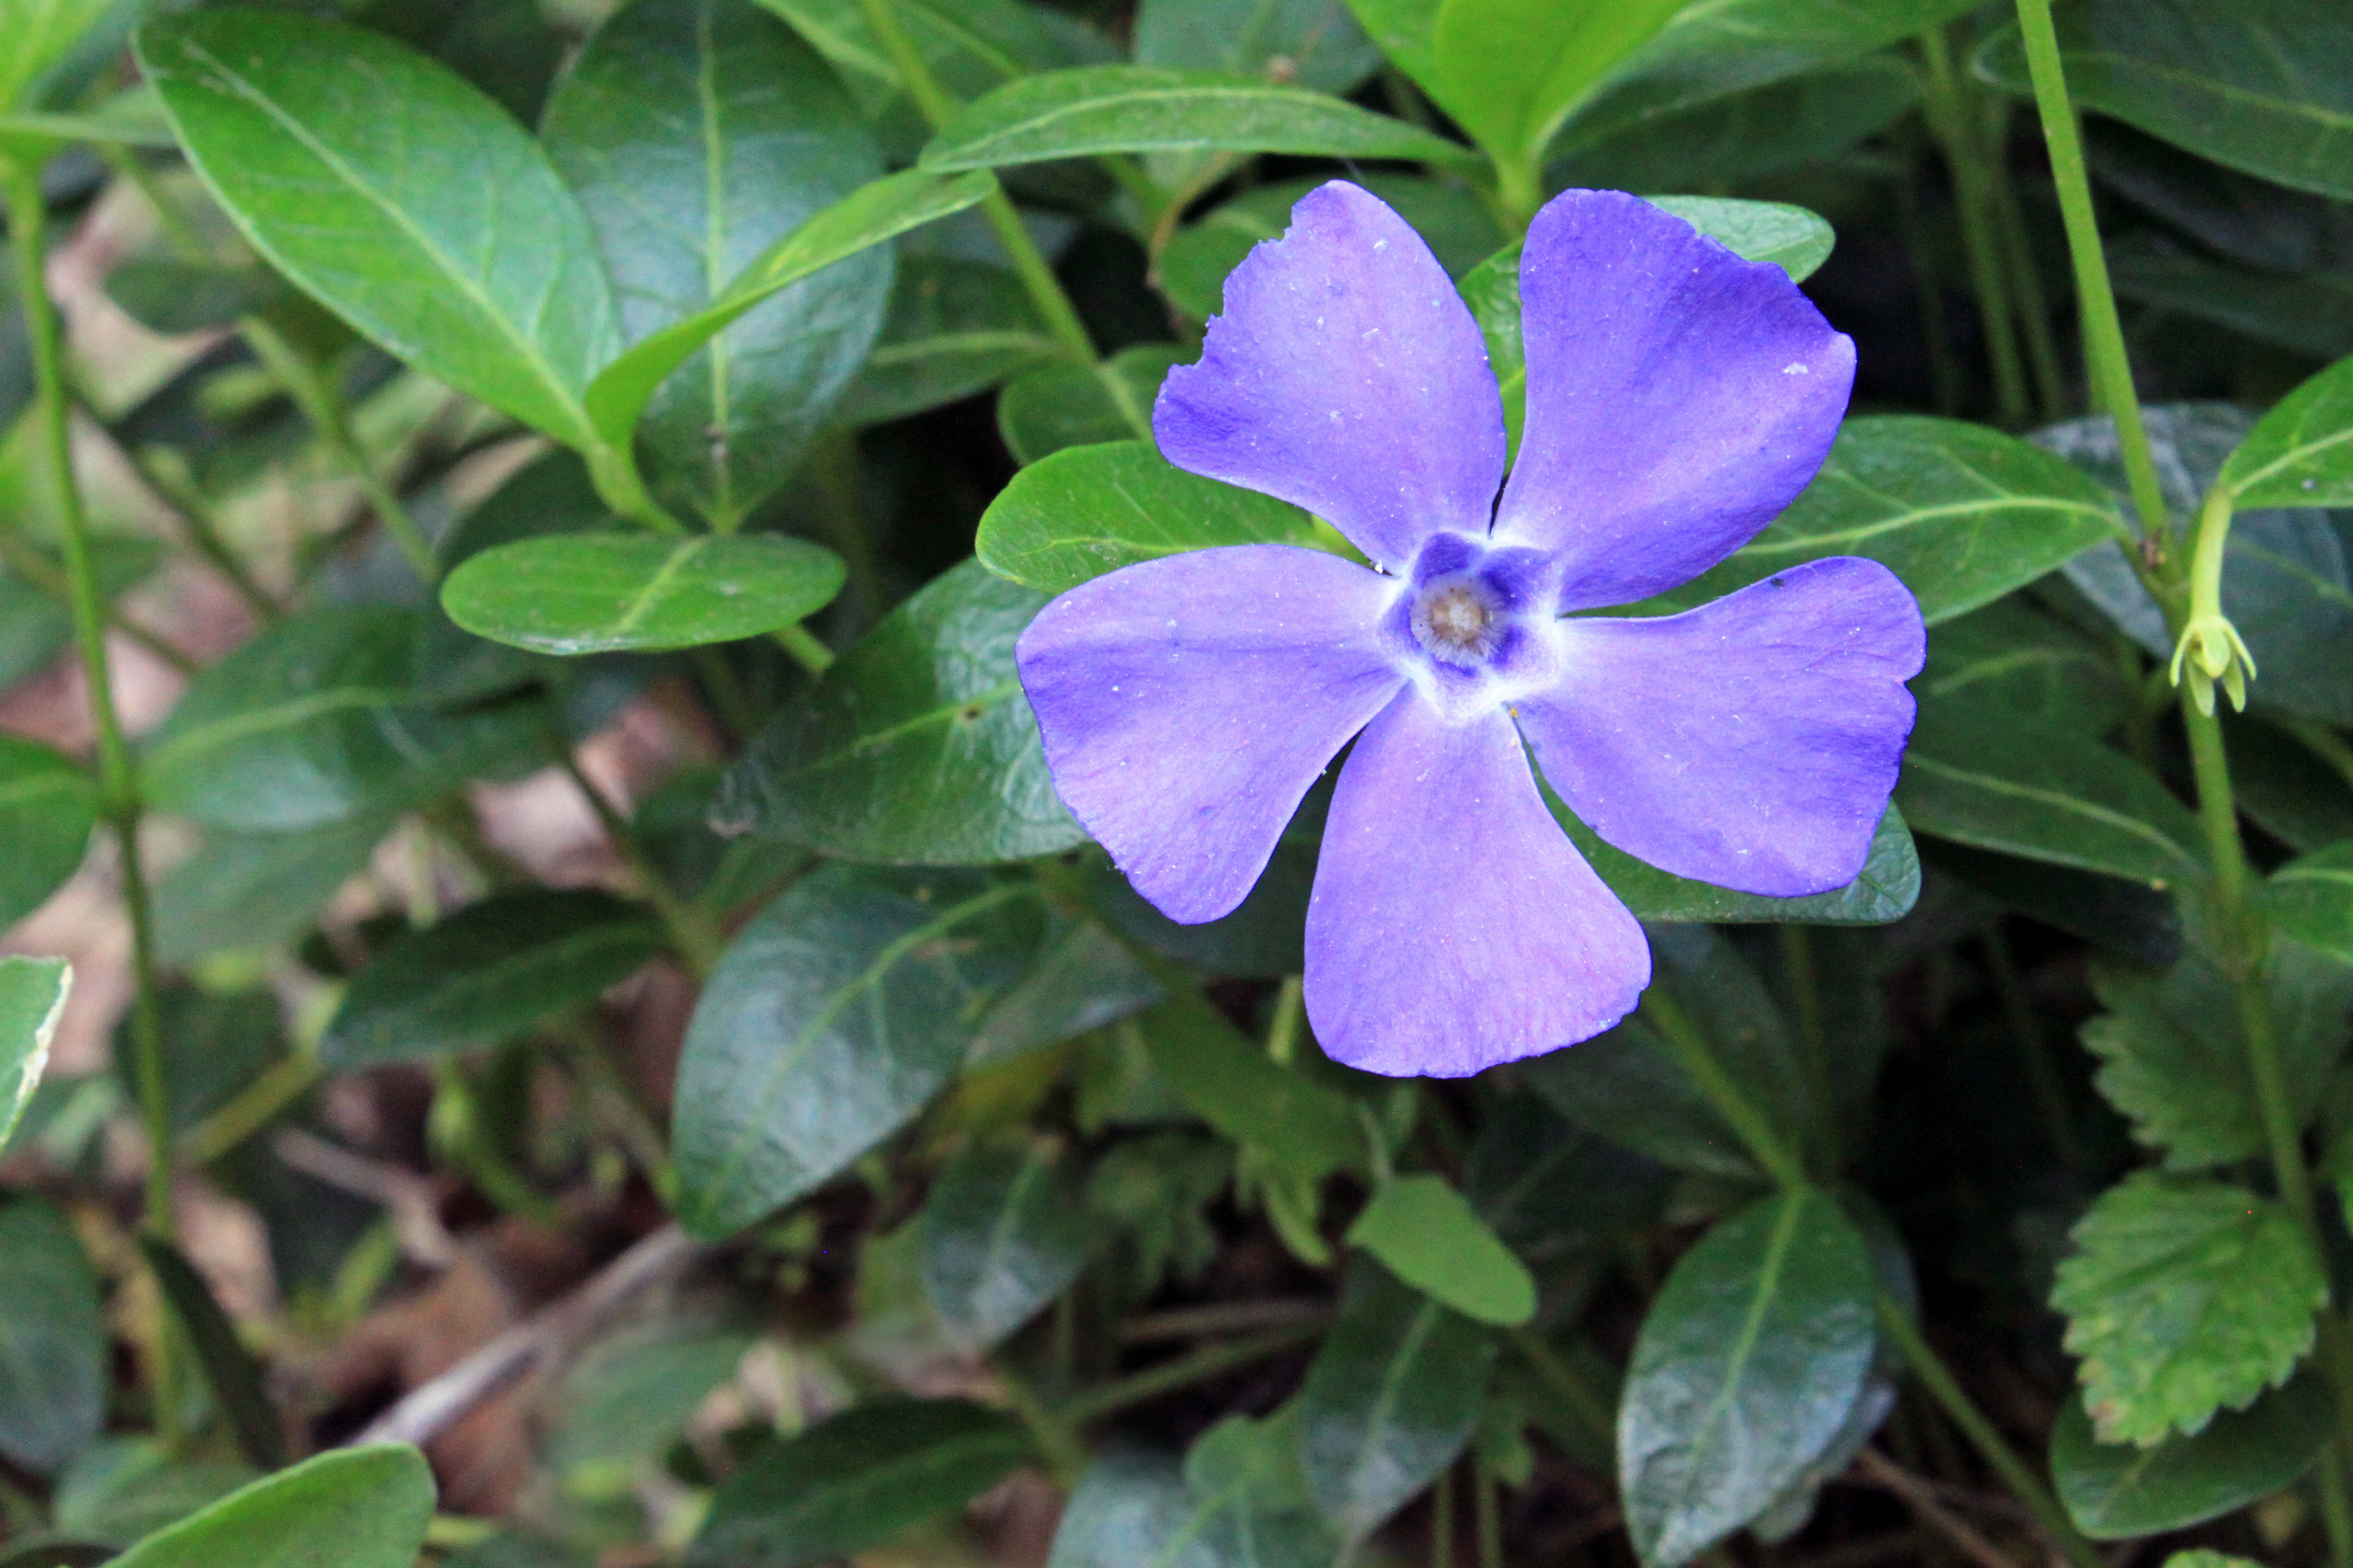
nature, grass, blossom, growth, plant, photography, meadow, leaf, flower, purple, petal, summer, bush, foliage, spring, green, herb, lush, macro, small, botany, blue, garden, medicine, flora, perennial, season, plants, life, wildflower, flowers, close up, outdoors, colors, ornate, single, bright, periwinkle, head, beauty, april, lilac, image, gardens, ornamental, purity, may, vibrant, bud, viola, herbal, vinca, flowering plant, fragility, dayflower, annual plant, land plant, violet family, dayflower family, beach moonflower